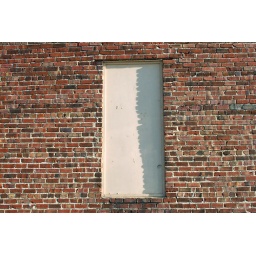
A door on a wall in Galesburg, IL. c. 2002